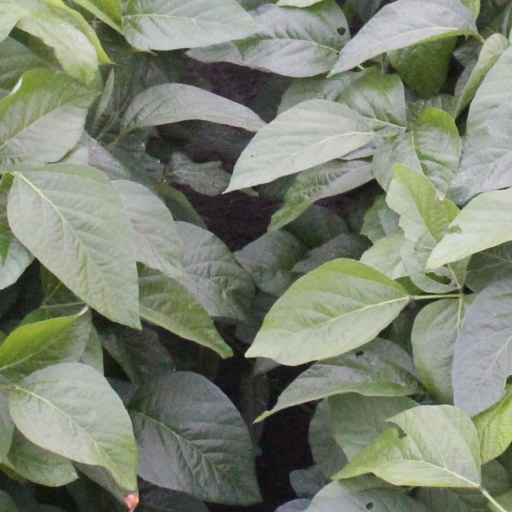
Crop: soybean